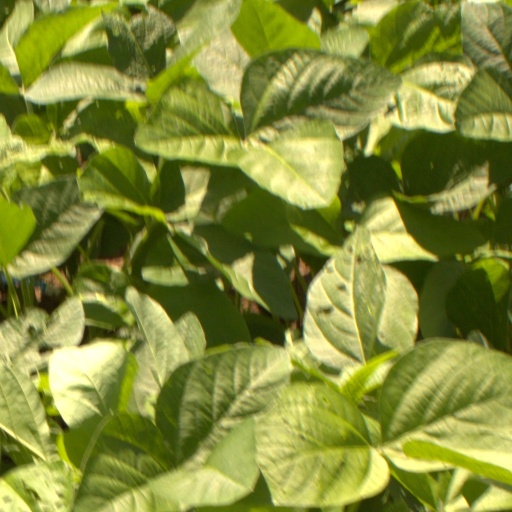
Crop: soybean